Lean (drug)

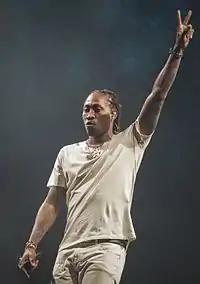
In 2019, rapper Future publicly spoke about quitting lean after learning about how his music influenced teenagers to try the drug.

Houston producer DJ Screw popularized the concoction, which is widely attributed as a source of inspiration for the chopped-and-screwed style of hip hop music. The promethazine and codeine concoction first gained popularity in the underground hip hop scene in Houston, where musician Big Hawk said it was consumed as early as the 1960s and 1970s, becoming more widely used in the early 1990s. Because of usage by rap artists in Houston, it became more popular in the 1990s. Its use later spread to other States in the South. In June 2000, Three 6 Mafia's single "Sippin' on Some Syrup", featuring UGK, brought the term "purple drank" to a nationwide audience.